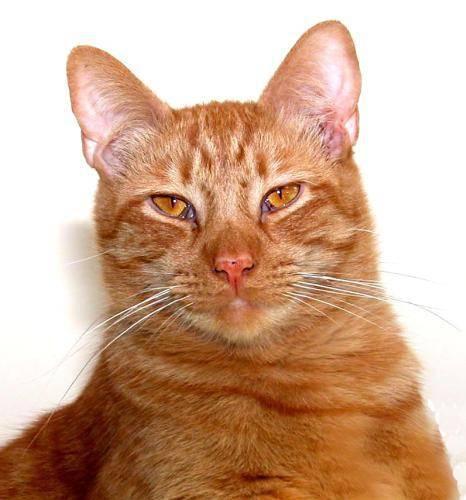
cat